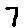
Label: 7